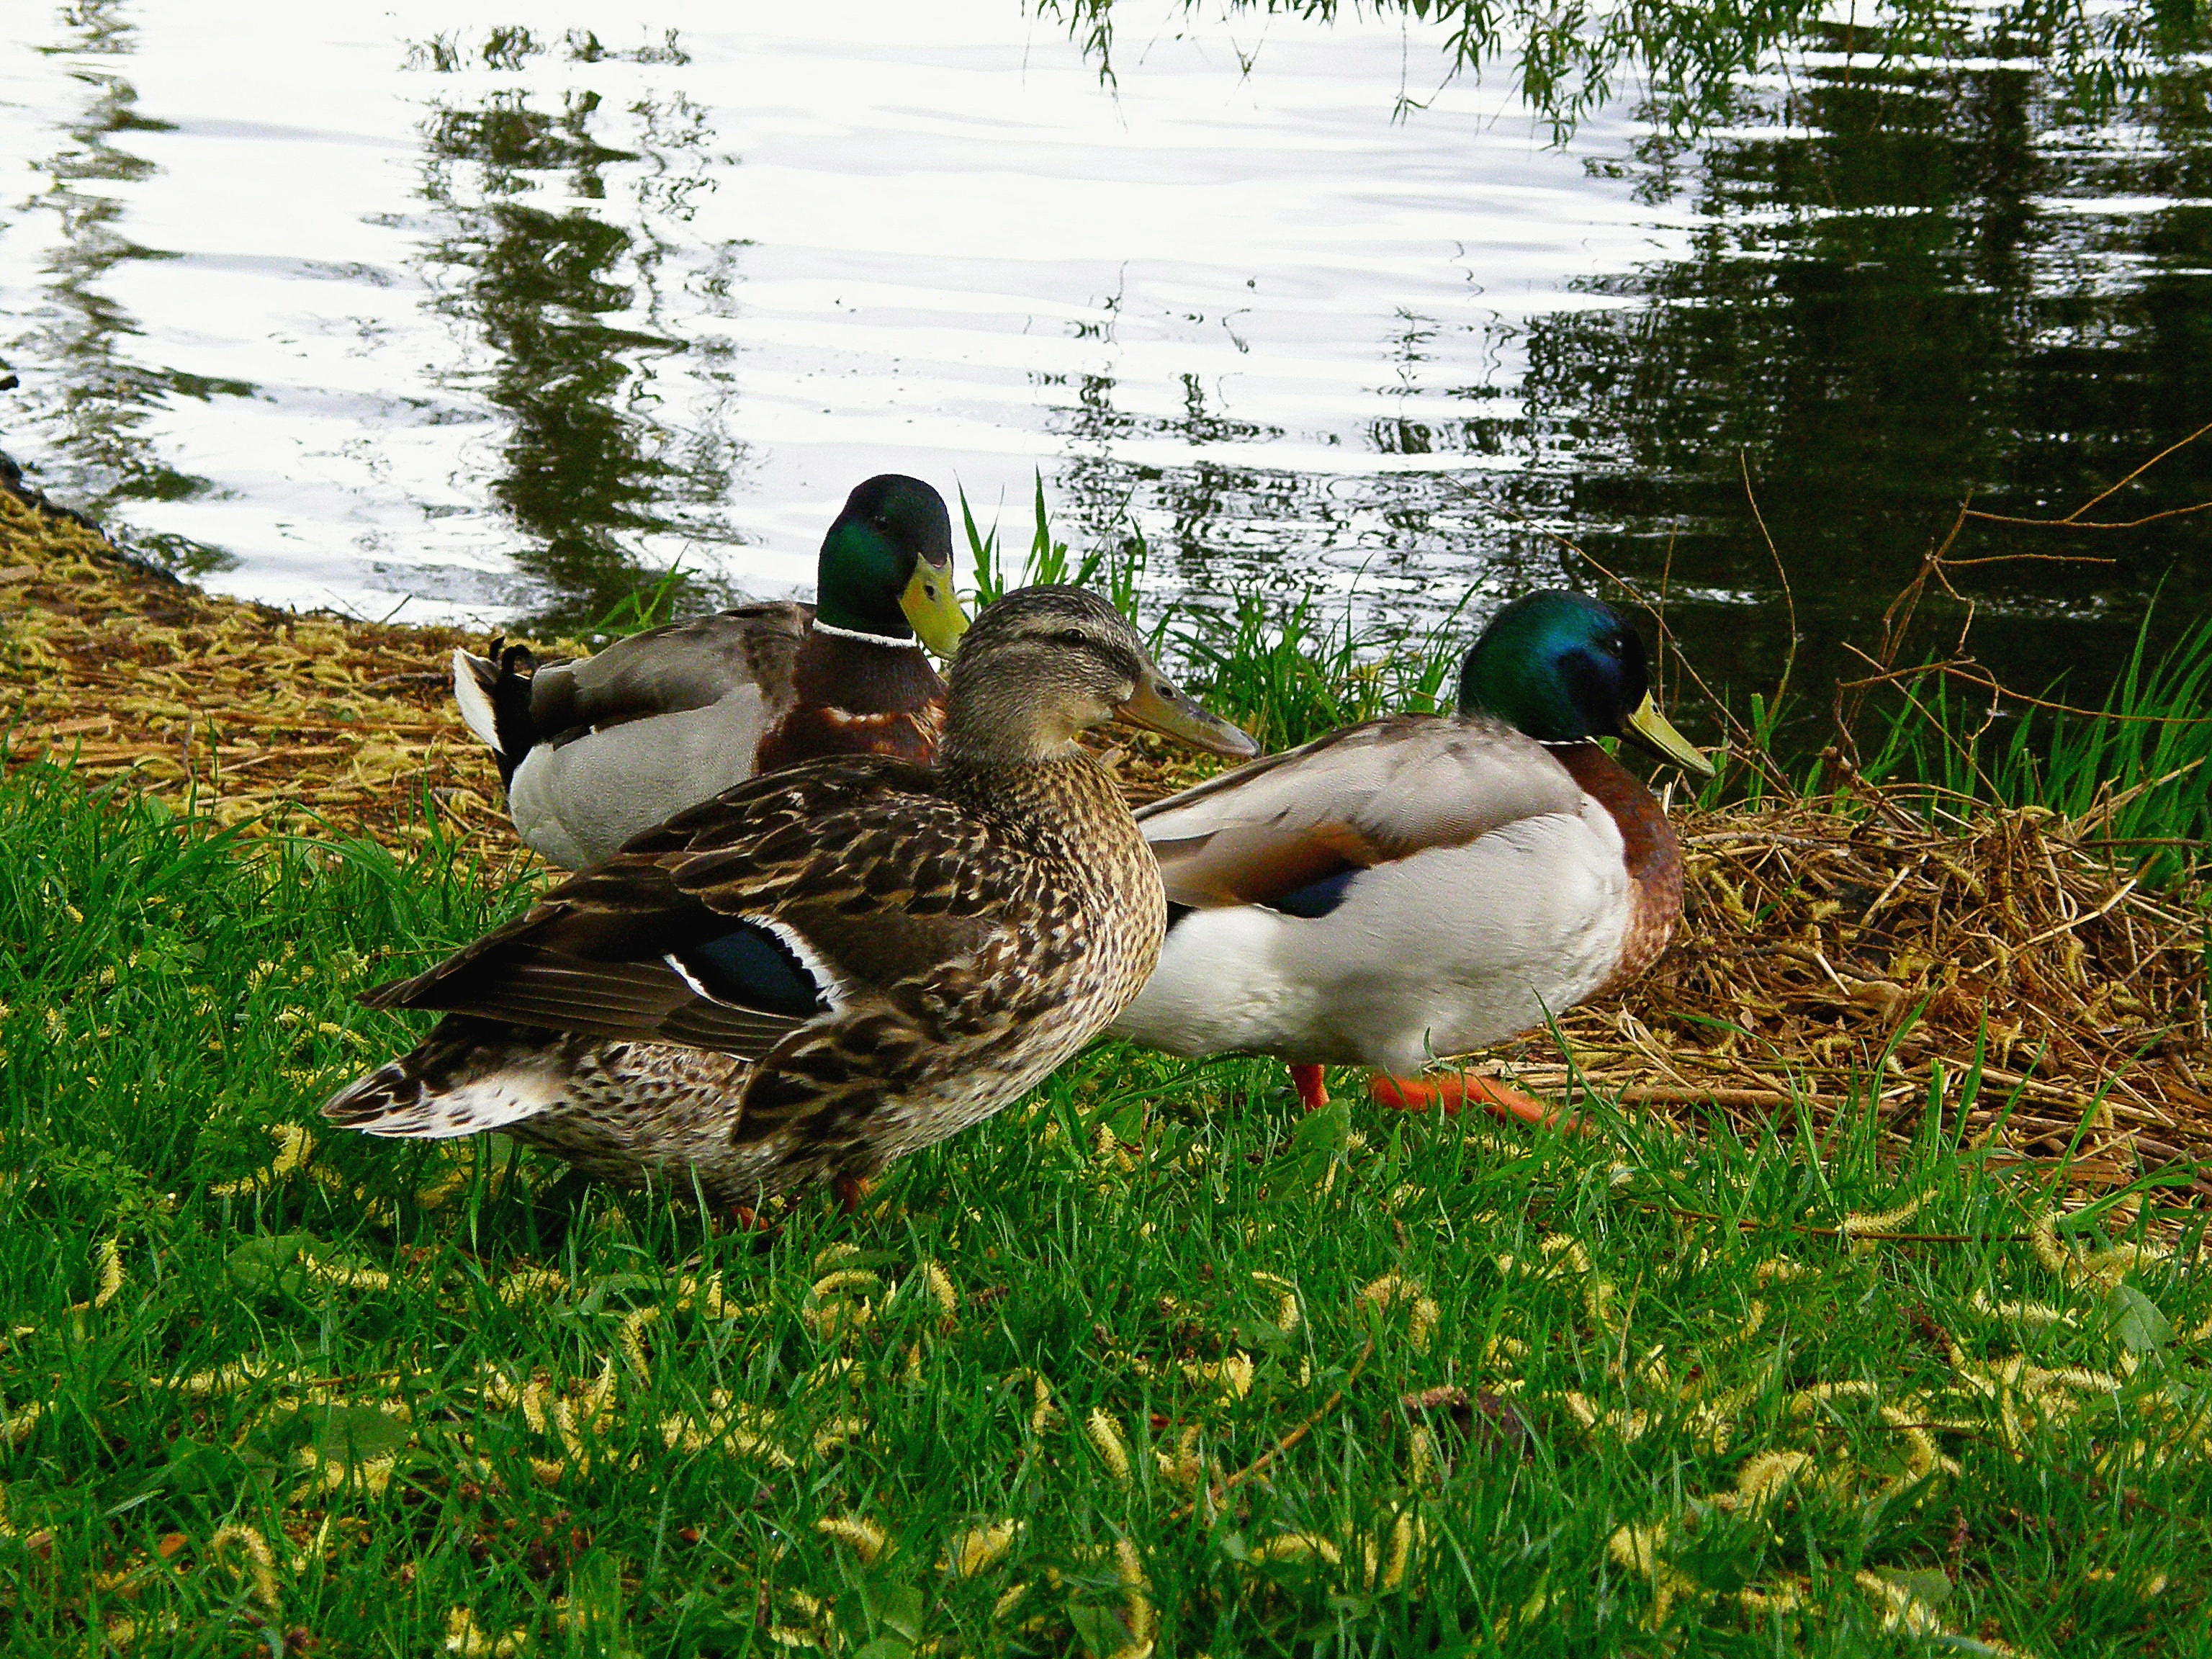
nature, grass, bird, view, summer, pond, wildlife, wild, beak, fauna, poultry, birds, duck, animals, goose, vertebrate, ducks, waterfowl, water bird, mallard, elbe, canard, ducks geese and swans